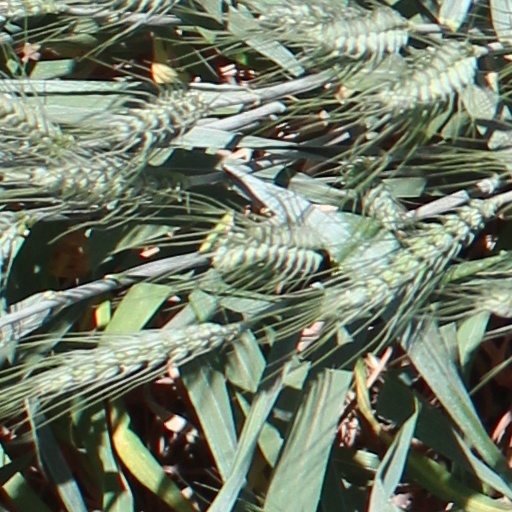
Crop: wheat